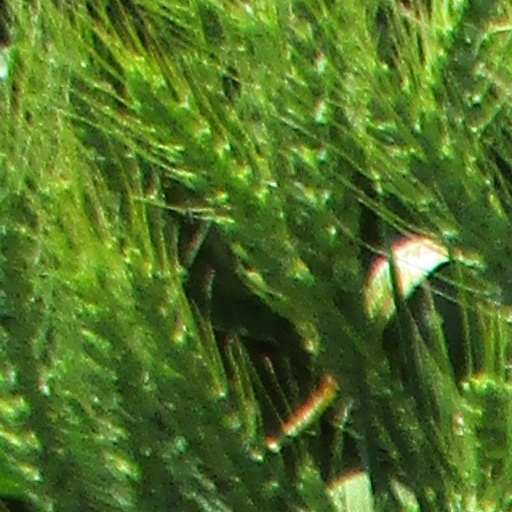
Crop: wheat